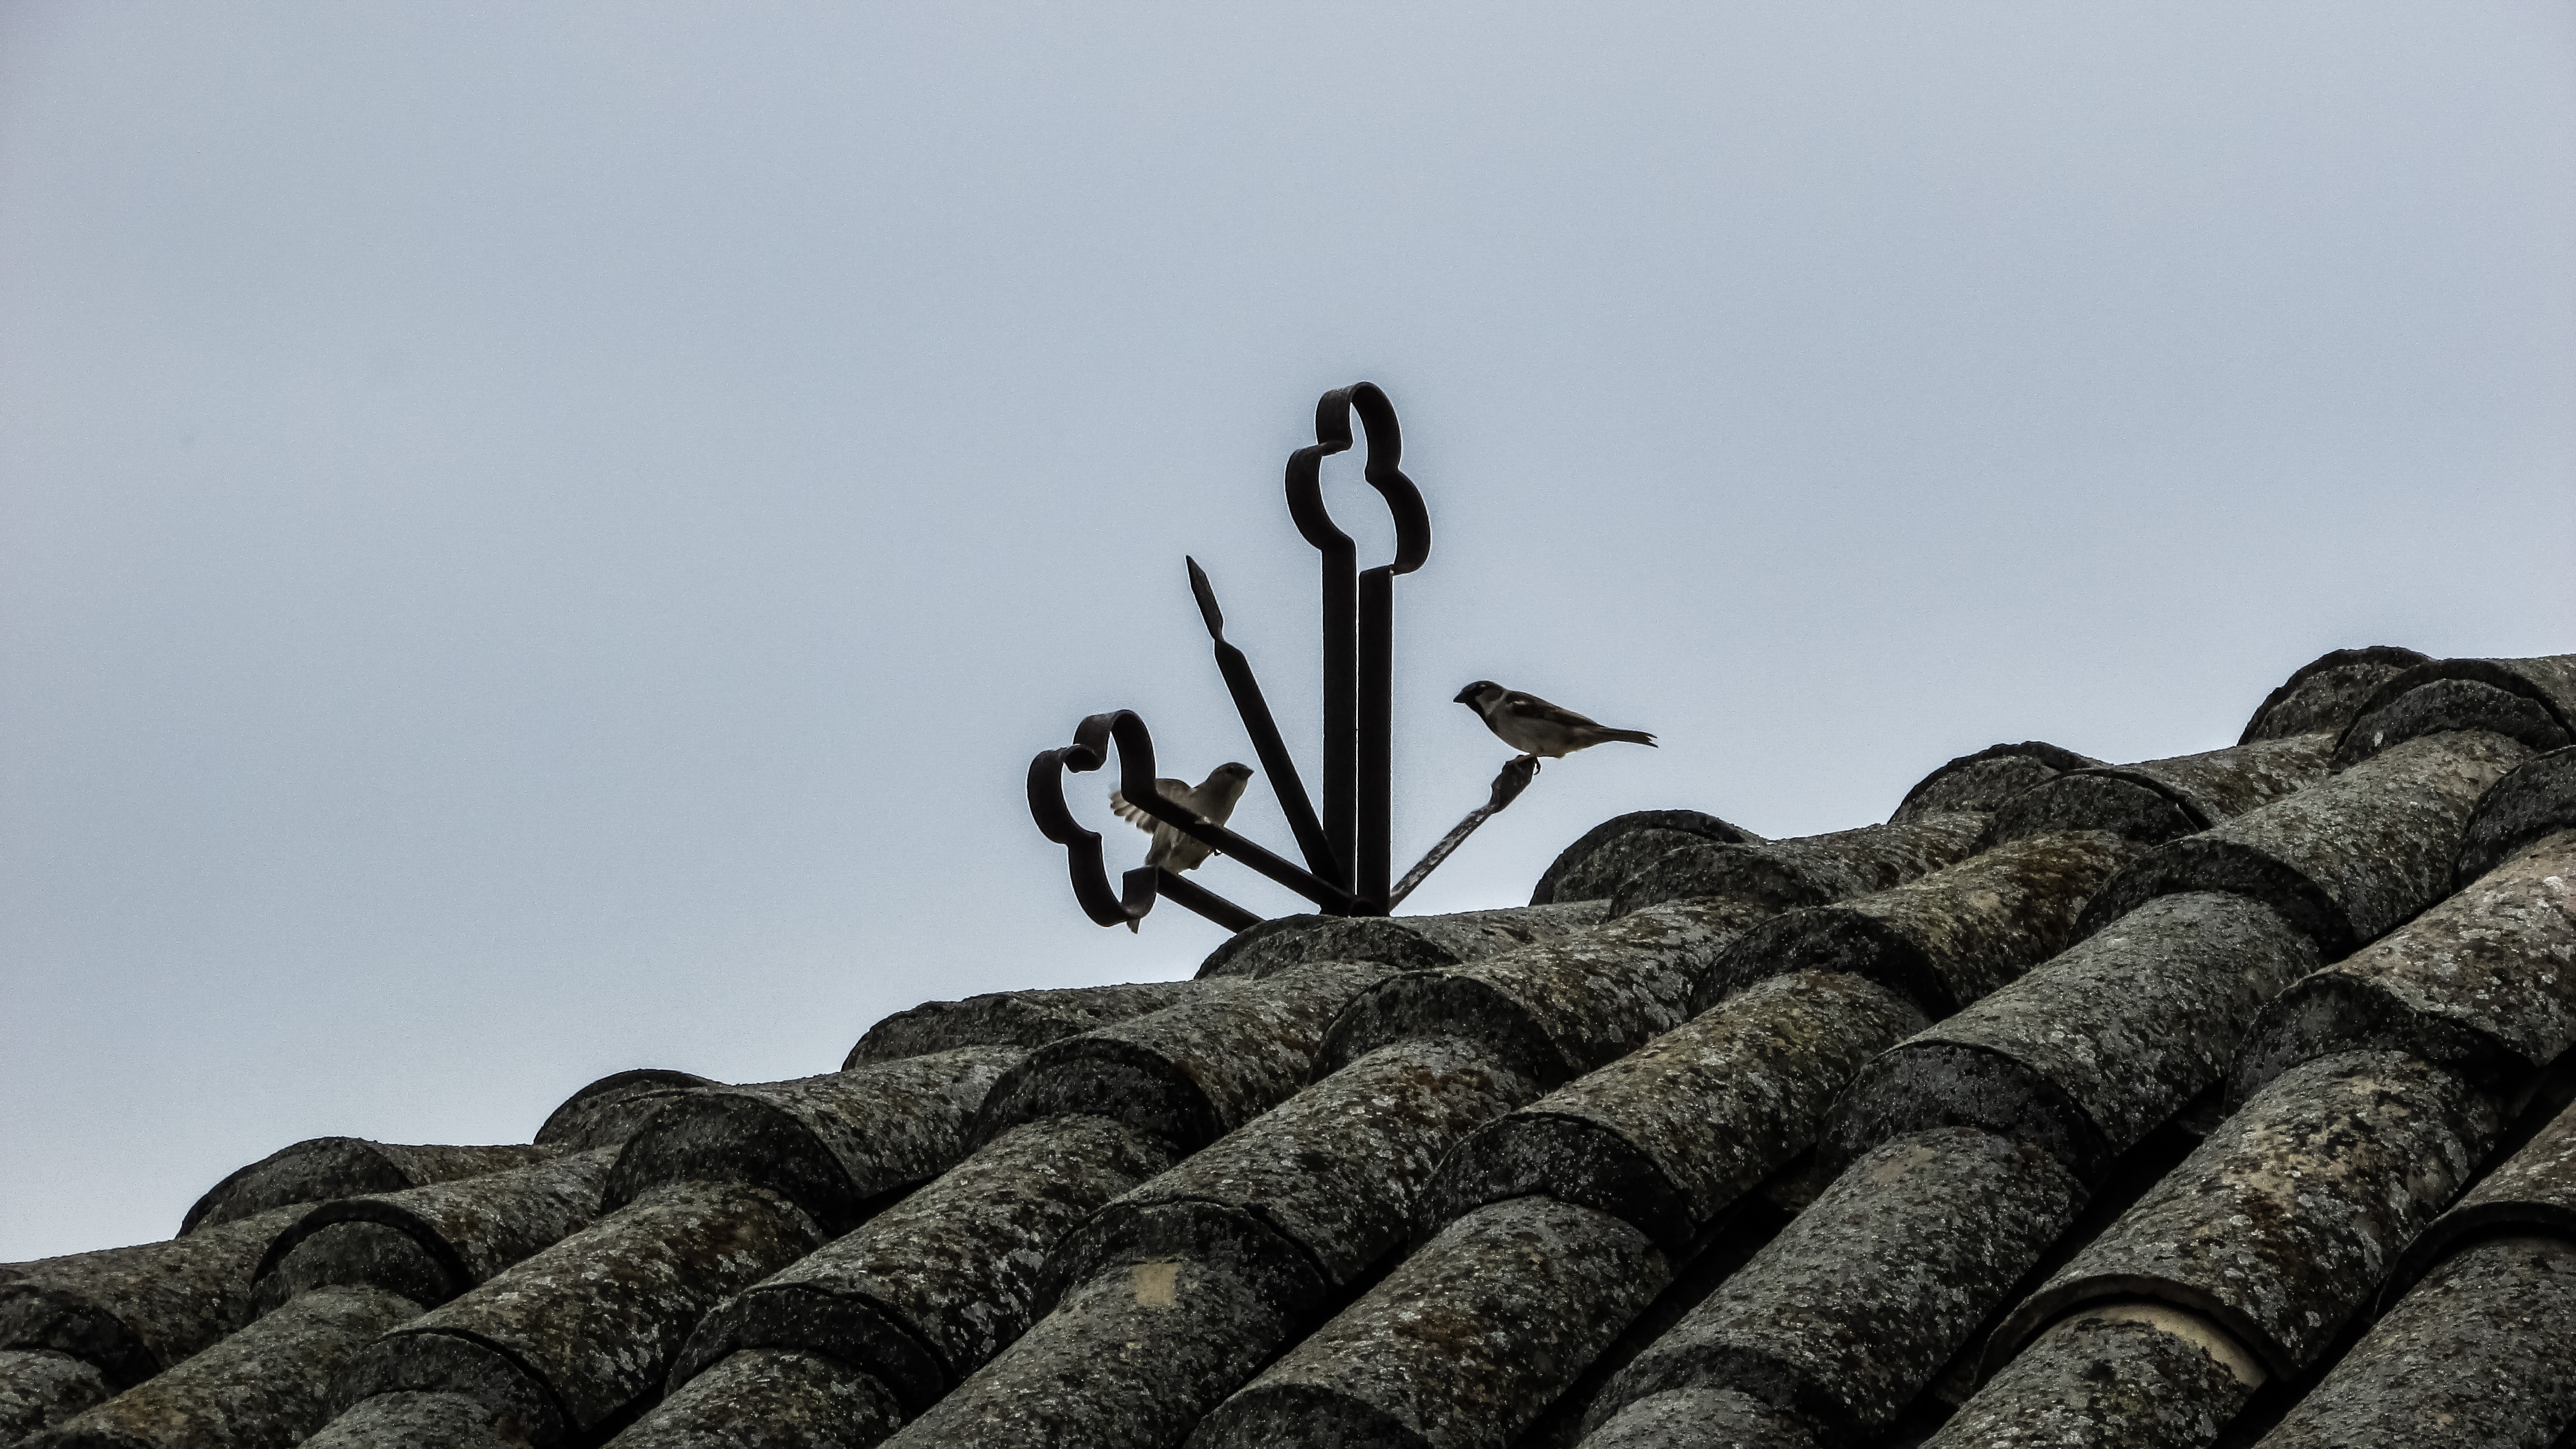
grass, sand, rock, architecture, sky, wood, roof, old, wall, soil, church, material, iron, cyprus, xylotymbou